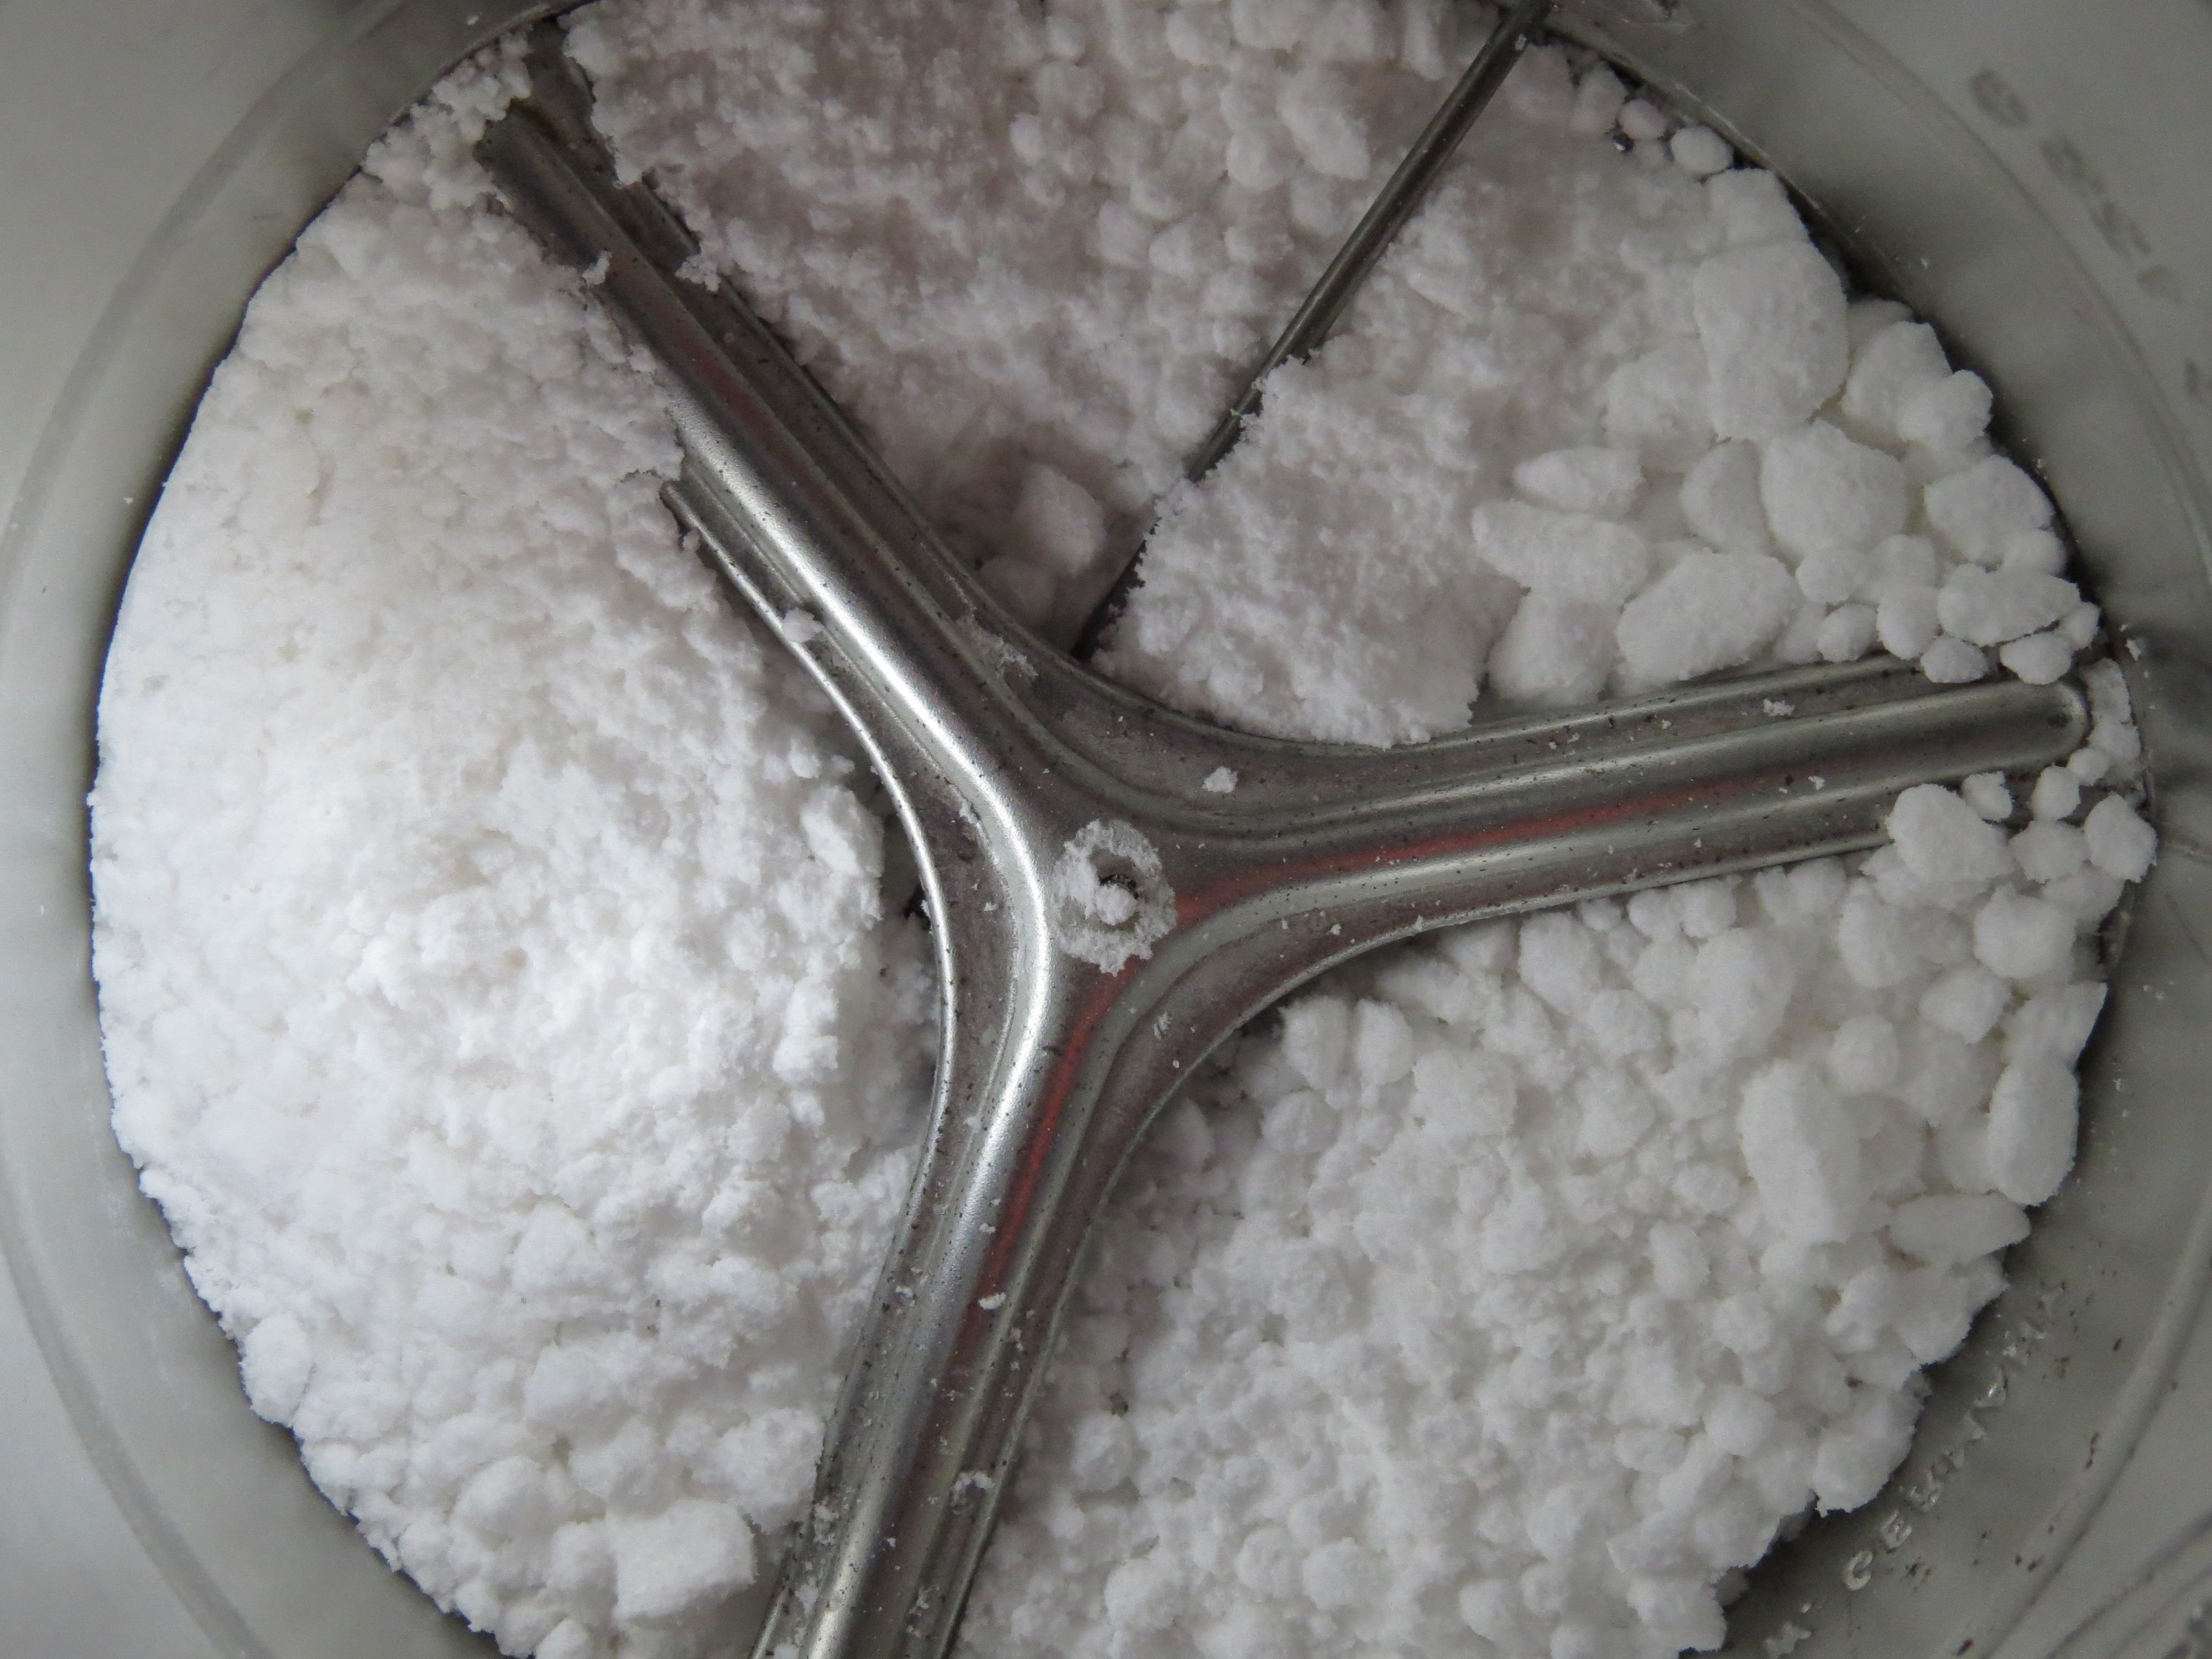
food, metal, kitchen utensil, device, product, coconut, powdered sugar, icing sugar, sodium chloride, kitchen help, powdered sugar sieve, flour sifter